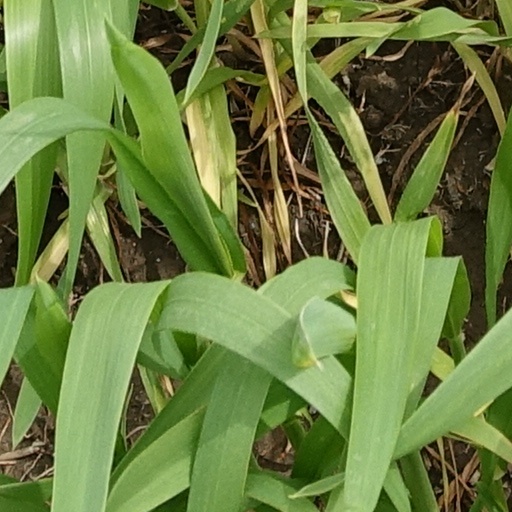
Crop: wheat